The Lego Batman Movie

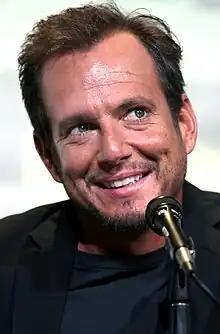
Will Arnett, voice actor of Batman, promoting the film at the 2016 San Diego Comic-Con.

In October 2014, following the success of "The Lego Movie", Warner Bros. greenlit multiple Lego films, including "The Lego Batman Movie", a spin-off starring Batman. Warner Bros. scheduled the release of "The Lego Batman Movie" for May 26, 2017, moving the release date for "" (later titled as "") to May 25, 2018. Chris McKay, who co-directed "The Lego Movie", was brought on board to direct the film, making it his solo directorial debut. Will Arnett returned to voice Batman, with the story written by Seth Grahame-Smith, and the film produced by Dan Lin, Roy Lee, Phil Lord and Christopher Miller. On April 20, 2015, Warner Bros. moved up "The Lego Batman Movie" to a February 10, 2017 release.